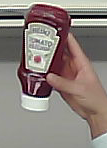
Product: heinz_ketchup